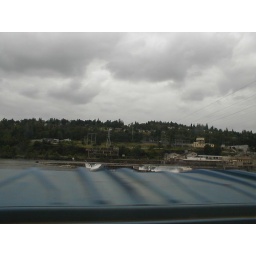
Another attempt to photograph the falls. You can sort of see the white water above the box car in front.